Toby Jessel

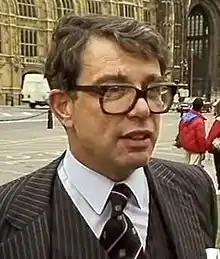
Jessel in 1987

Toby Henry Francis Jessel (11 July 1934 – 3 December 2018) was a British Conservative Party politician, who was the Member of Parliament for Twickenham from 1970 to 1997.